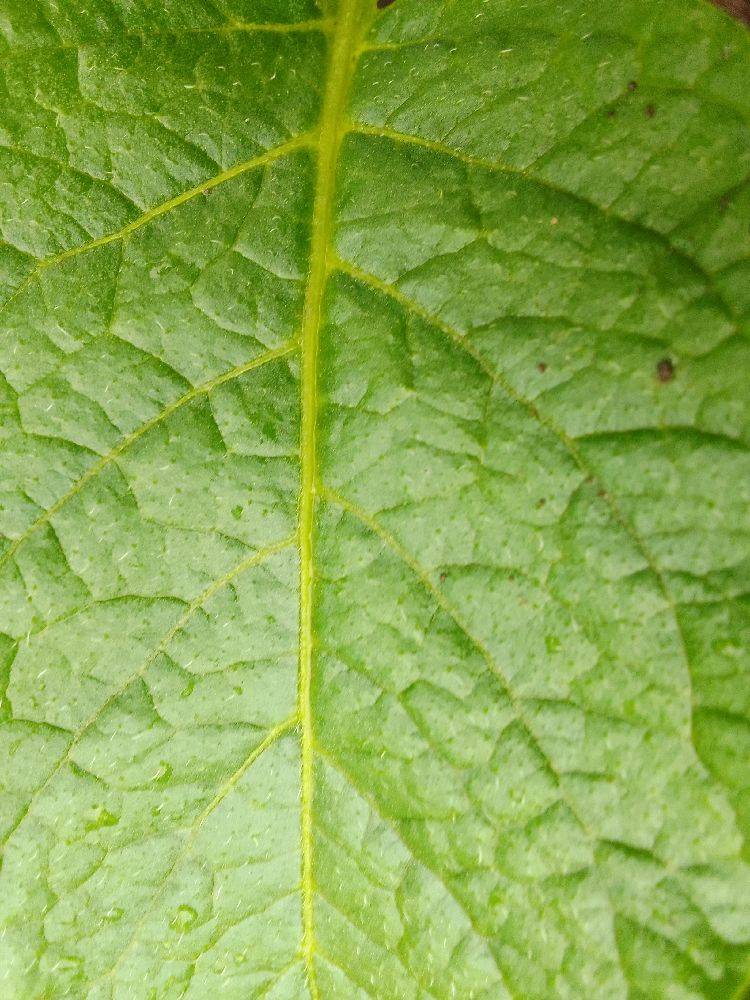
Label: Healthy